List of Leica Camera models

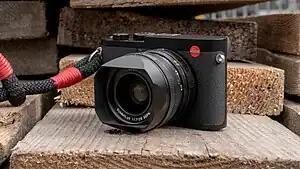
Leica Q2

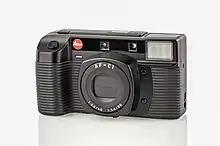
The first Leica compact camera, made by Minolta (1989–1991)

Leica Q (Type 116) compact full frame camera with a Summilux 28 mm ASPH lens was officially announced on June 10, 2015. Its successor, the Leica Q2 with a 47.3 Megapixel full frame sensor, was launched in March 2019.